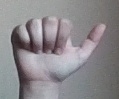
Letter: dhad